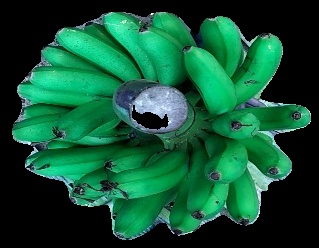
Variety: rasbale
Grade: grade1